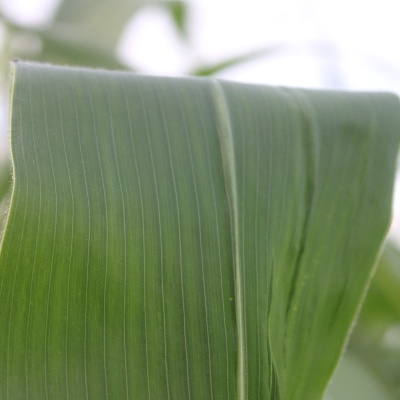
Crop: Maize
Condition: healthy